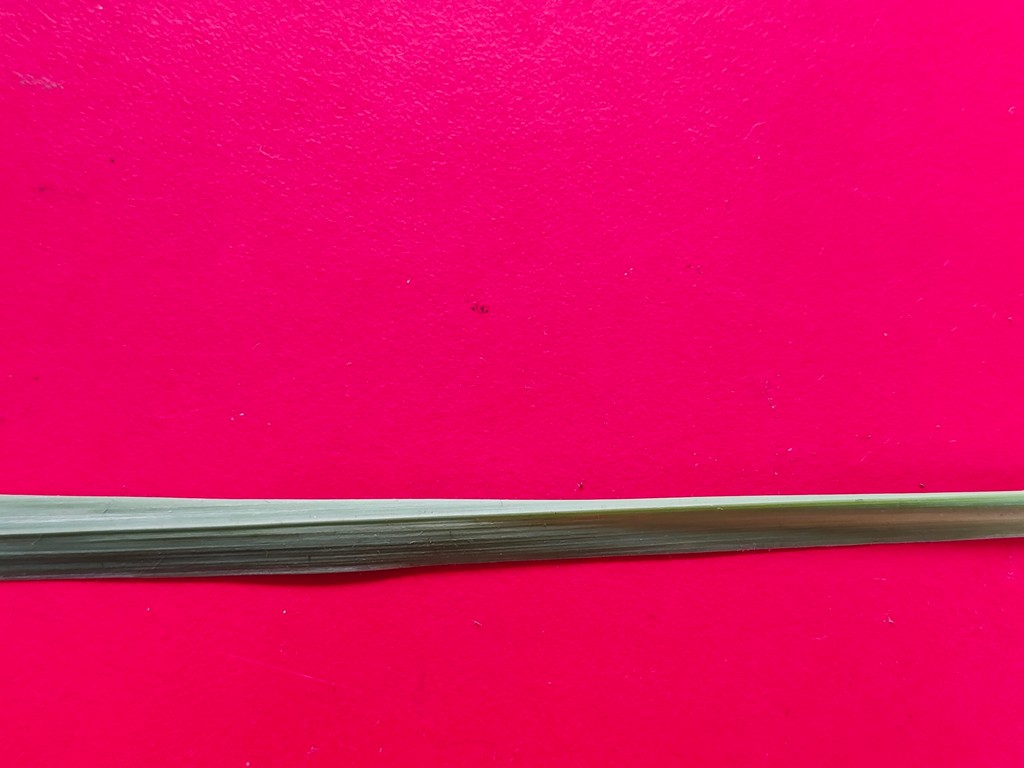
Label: Healthy